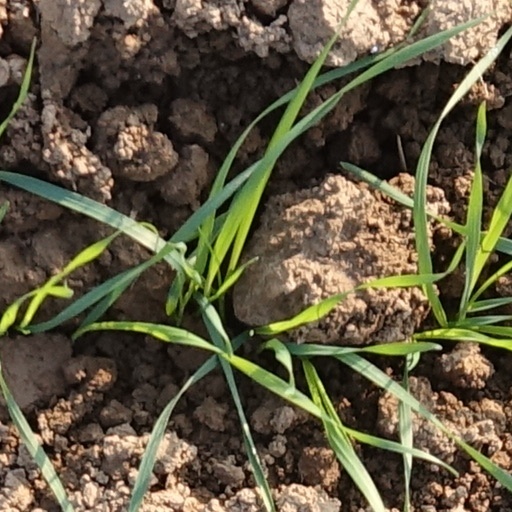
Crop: wheat